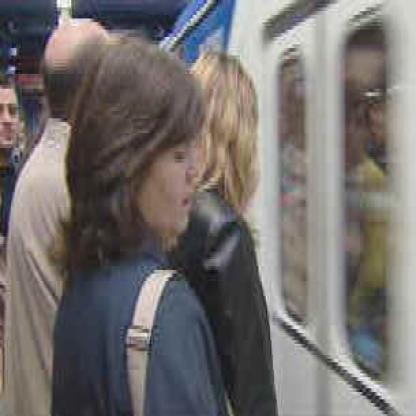
Scene: Indoor